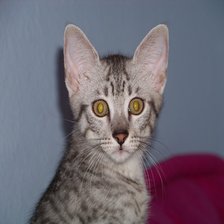
Species: cat
Breed: Egyptian Mau